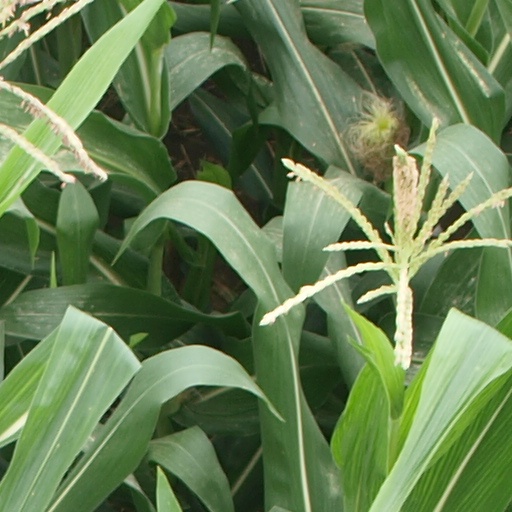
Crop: maize; corn